Tara Brooch

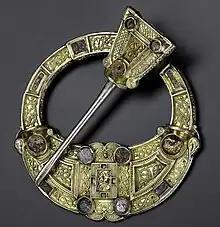
The Hunterston Brooch, silver mounted with gold, silver and amber decoration.

Penannular brooches were too small to have been pushed through cloth. Instead, they were likely fixed in place by pushing the pin-shaft through the cloth, and fastened horizontally behind the head with stitches running through loops on the borders, and further secured by wrapping the chain around the pin.